Ford Fairmont

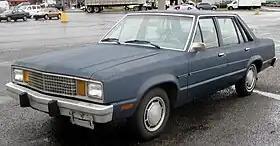
1981 Ford Fairmont four-door sedan

The Ford Fairmont is a model line of compact cars that was manufactured by Ford from the 1978 to 1983 model years. The successor of the Ford Maverick, the Fairmont marked the third generation of compact sedans sold by Ford in North America. Initially slotted between the Pinto and Granada within the Ford line, the Fairmont was later marketed between the Ford Escort and Ford LTD. In contrast to its predecessor (only offered as a two-door or four-door sedan), the model line was offered as a two-door notchback sedan, two-door coupe, four-door sedan, and five-door station wagon. Though never sold as a Lincoln, Mercury sold a divisional counterpart of the Fairmont as the Mercury Zephyr.